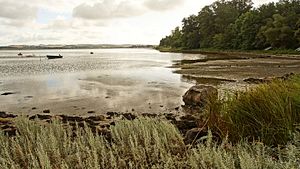
Djurslands Kyster / Bugtlandet
Tved Kær på Syddjursland er en beskyttet strand i Knebel Vig. Knebel Vig er en sidevig til Aarhus Bugt
Tved Kær, udsigt over Knebel Vig, sydlige Djursland, ned for Tved Kirke ved bækudløbet.
Djurslands Kyster strækker sig over 260 kilometer defineret fra færgestedet, Voer, midt i Randers Fjord i det nordvestlige hjørne af Djursland, til Avlsgård i bunden af Aarhus Bugt i det sydvestlige hjørne. Der er 18 let tilgængelige badestrande, ifølge folderen, Kystkort Djursland, udgivet af områdets to kommuner, Norddjurs og Syddjurs m.fl. Disse badestrande udgør 15 – 20 pct. af den samlede kystlinje. De resterende godt 200 kilometer er mestendels øde kystnatur.